History of video games

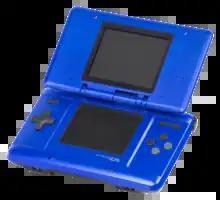
The Nintendo DS

The 1991 release of Capcom's "Street Fighter II" popularized competitive one-on-one fighting games. Its success led to a wave of other popular fighting games, such as "Mortal Kombat" and "The King of Fighters". Sports games such as "NBA Jam" also briefly became popular in arcades during this period.